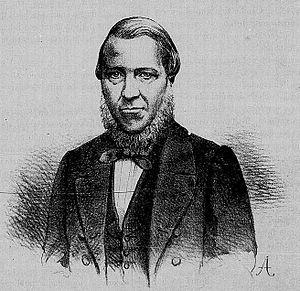
Eusébio de Queirós Coutinho Matoso de la Câmara est un magistrat et une personnalité politique brésilienne. Il fut ministre de la Justice et, à ce titre, l'auteur d'une des lois de l'Empire les plus importantes, la Loi Eusébio de Queirós, qui réprimait la traite négrière et préparait sa suppression ultérieure.